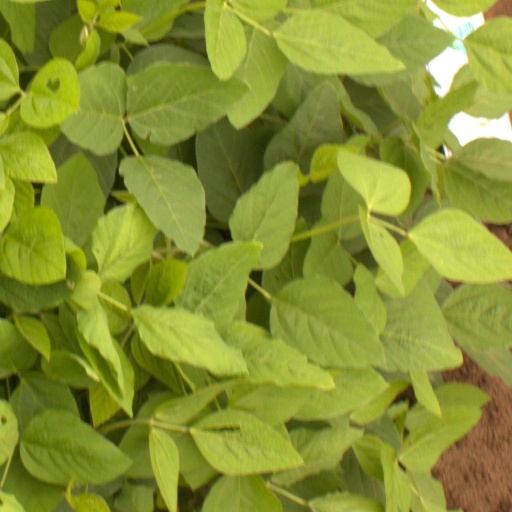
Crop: soybean